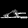
Label: Sandal